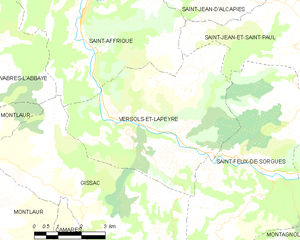
Versols-et-Lapeyre est une commune française du sud Aveyron, en région Occitanie.